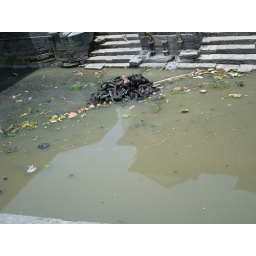
view of the river water flowing by the cremation site.